Marcia Theophilo

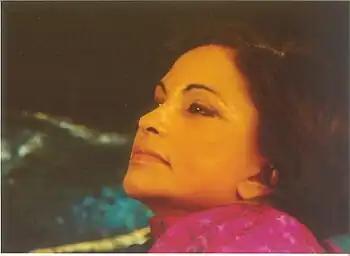
Marcia Theophilo

Marcia Theophilo (born 1941 in Fortaleza) is a Brazilian poet. She studied in Rio de Janeiro, São Paulo and Rome, where she graduated in anthropology. She has lived and worked in Rome since 1971. She is a bilingual poet; her books can be found in Portuguese, Italian and English.